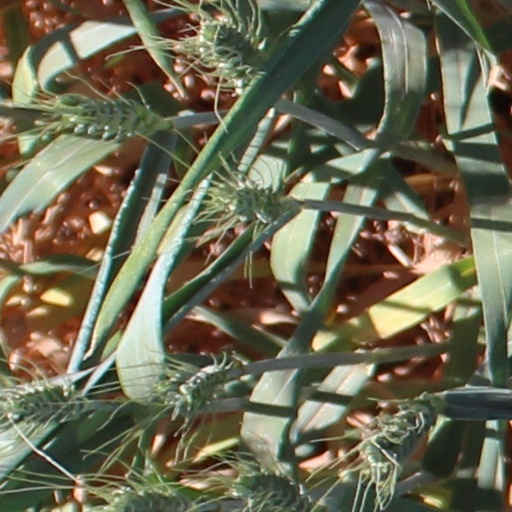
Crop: wheat